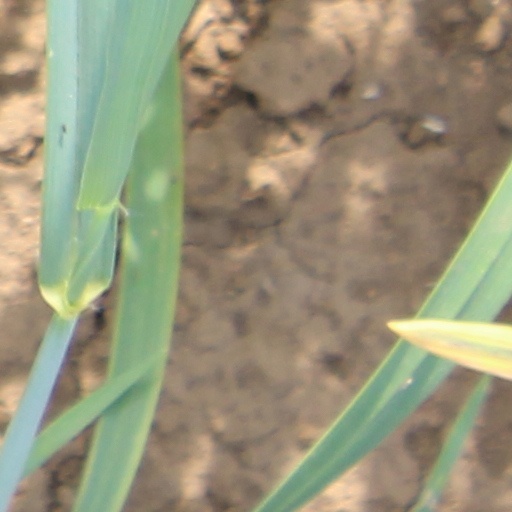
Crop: wheat